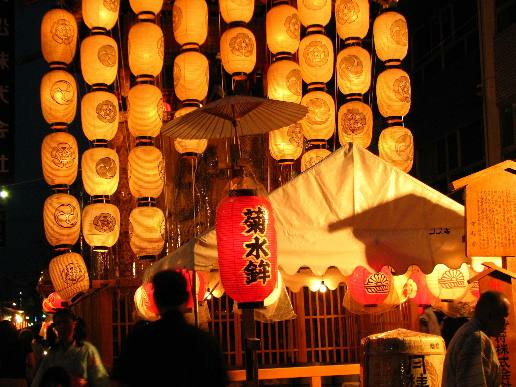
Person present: No